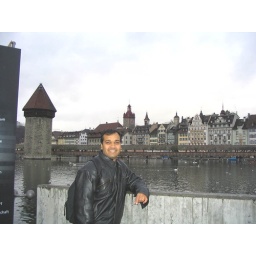
This is the water tank right in the middle. Just like Zurich, the river divides the city into 2 banks